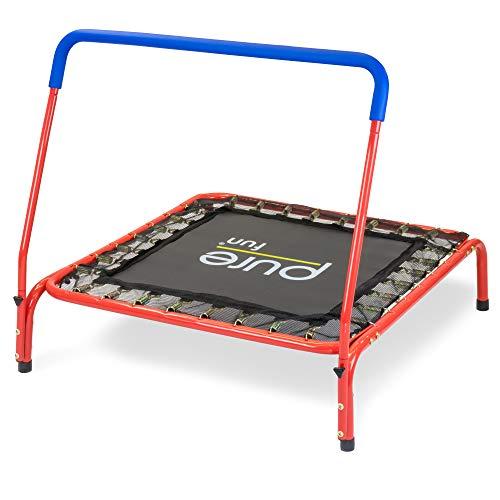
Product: Pure Fun 36-inch Preschool Jumper Kids Trampoline with Handrail, Ages 3 to 7
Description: Bright, attractive pattern encourages shape, color, and ABC recognition; Trampoline dimensions are 36 L x 36 W x 35 H inches including handrail.
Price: $63.99
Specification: Product Dimensions:         36 x 36 x 35 inches ; 15 pounds    |Shipping Weight: 23.1 pounds (View shipping rates and policies)|ASIN: B009NVD1TO|Item model number: 9007PJ|    #23    in Toddler Outdoor Play